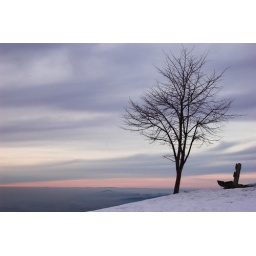
A lone tree on a hill top above the fog.